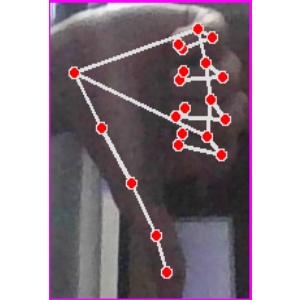
अक्षर: फ